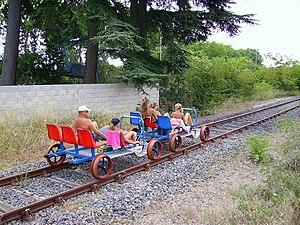
Vélo-rails à Saint-Thibéry sur l'ancienne ligne de chemin de fer de Vias à Lodève le 22 juillet 2010.
Une cyclo-draisine, ou vélo-rail, ou rando-rail, est une sorte de draisine, c'est-à-dire un véhicule ferroviaire léger, propulsé par la force musculaire de ses occupants. Une cyclo-draisine est équipée de pédaliers et de chaînes de transmission comme une bicyclette, d'où son nom. Cela en fait une activité ludique ou sportive, touristique, permettant de découvrir une région et ses paysages, des ouvrages d'art tels que ponts, viaducs ou tunnels depuis un point de vue unique : en se déplaçant sur une ancienne voie ferrée.
La ligne de Vias à Lodève, parfois appelée ligne d'Agde à Lodève, est une ligne de chemin de fer française, mise en service en 1863 par la Compagnie du Midi, et qui se situe entièrement dans le département de l'Hérault, en région Occitanie. D'une longueur de 58 kilomètres, à voie normale unique et à traction thermique, elle constitue la ligne nᵒ 732000 du réseau ferré national, et reliait les gares de Vias et de Lodève. Elle permettait notamment l'expédition des productions viticoles locales.